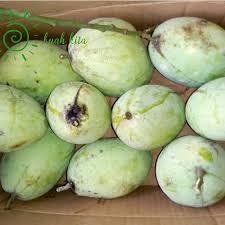
Label: Mango